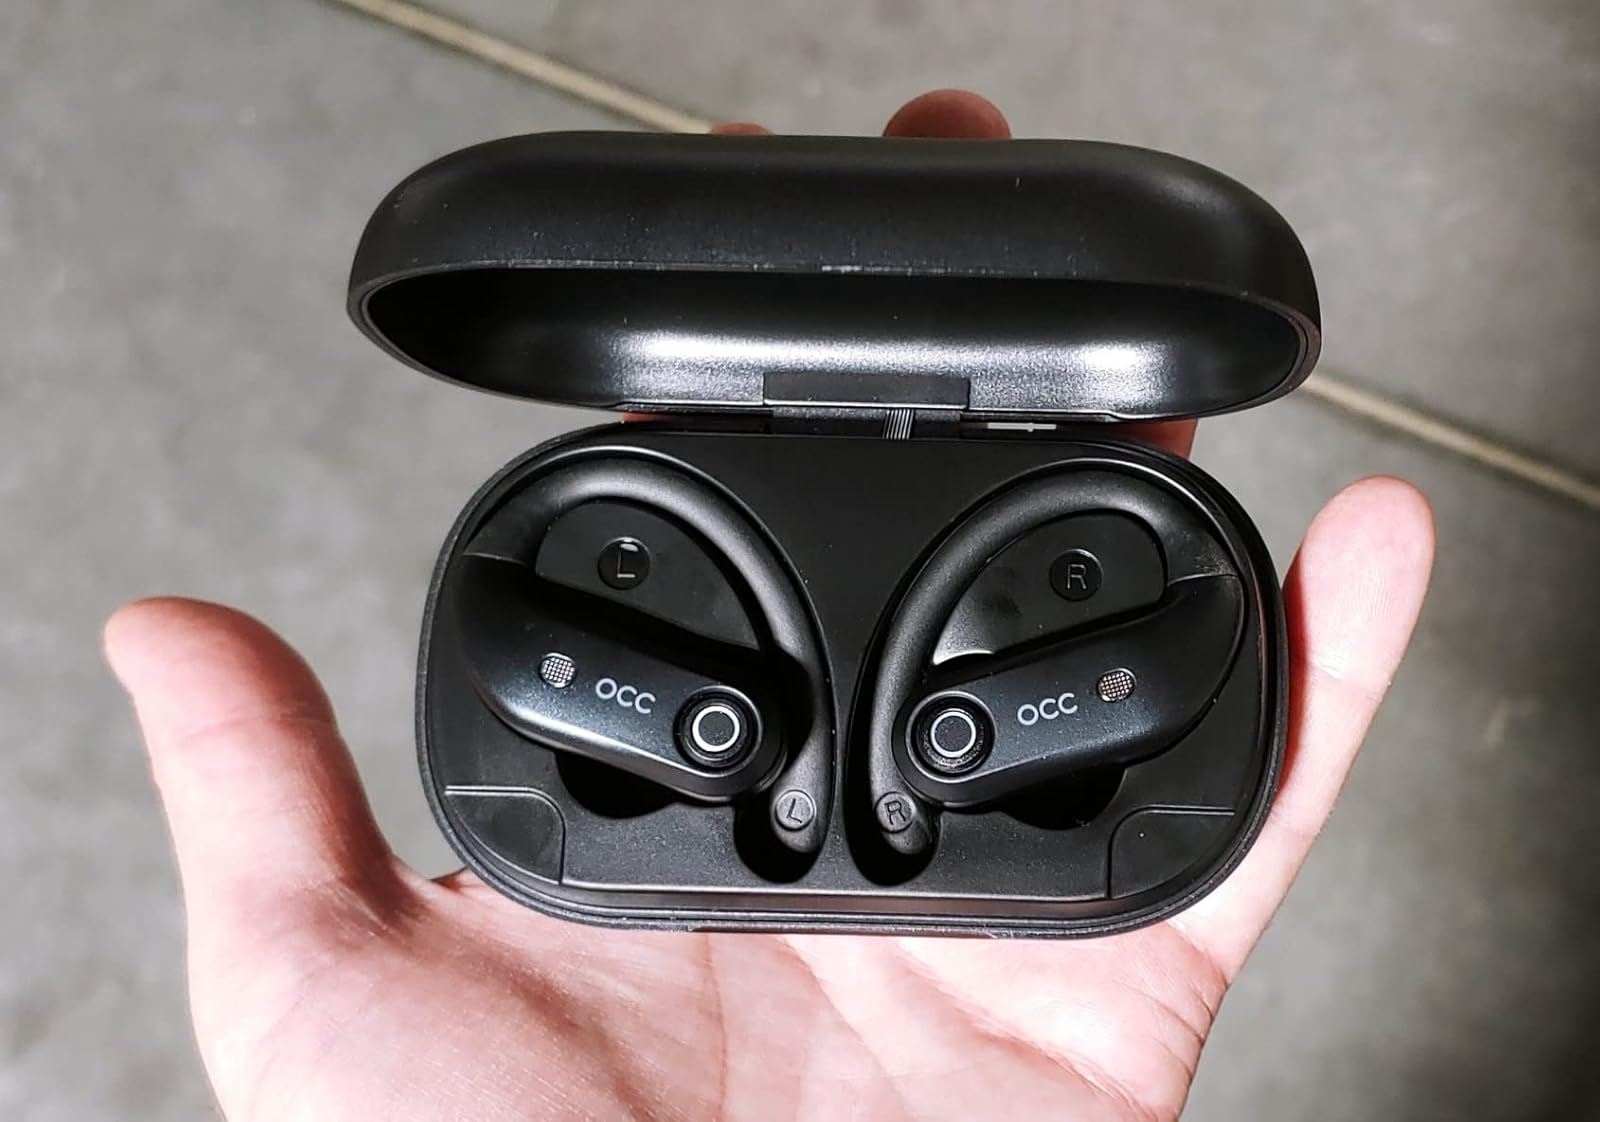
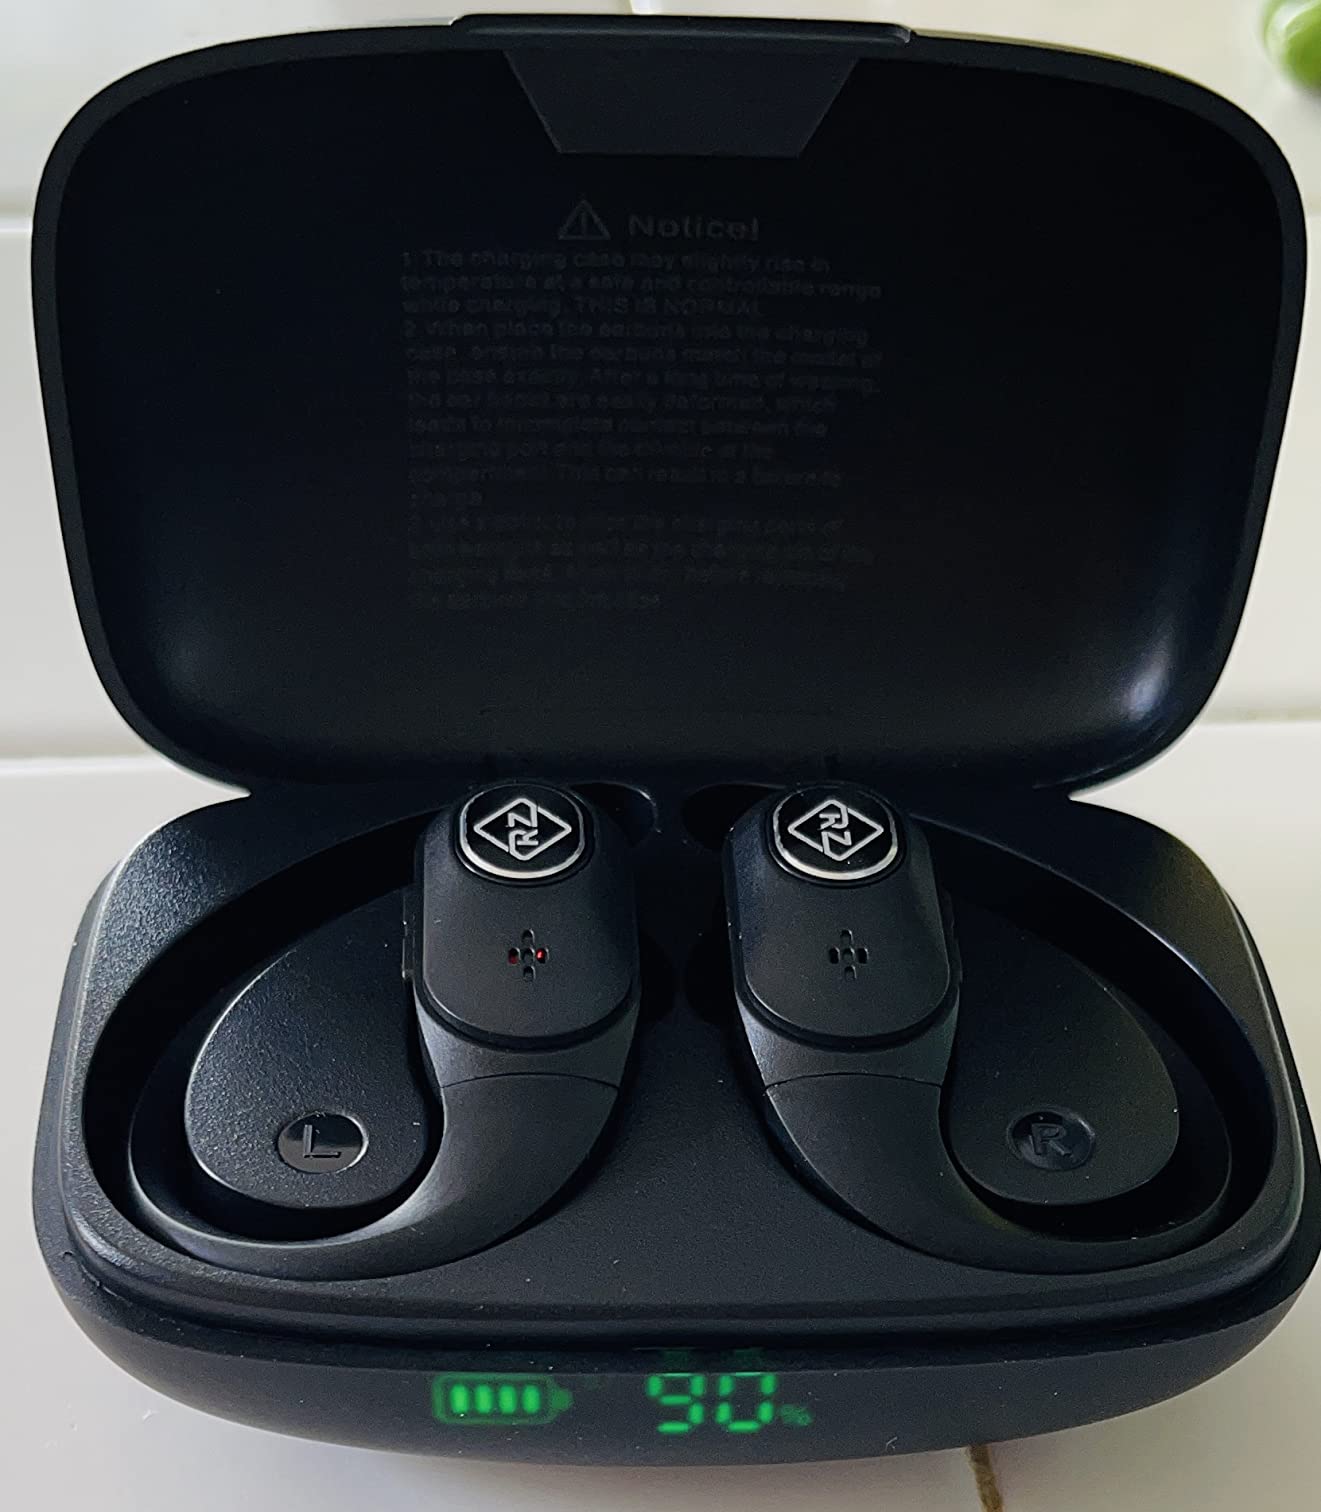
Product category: earbuds
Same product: no